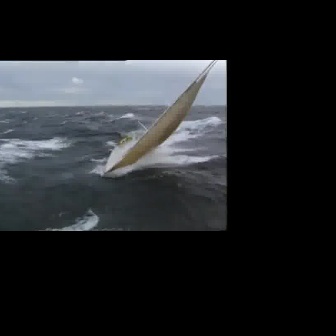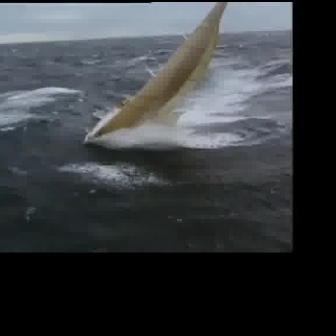
  Please identify the target specified by the bounding box [103,60,217,173] in the first image and locate it in the second image. Return the coordinates in [x_min,y_min,x_max,y_max] format.
Answer: [89,2,227,140]